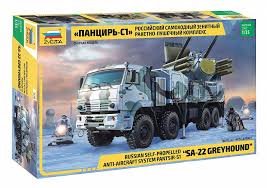
Label: Pantsir-S1